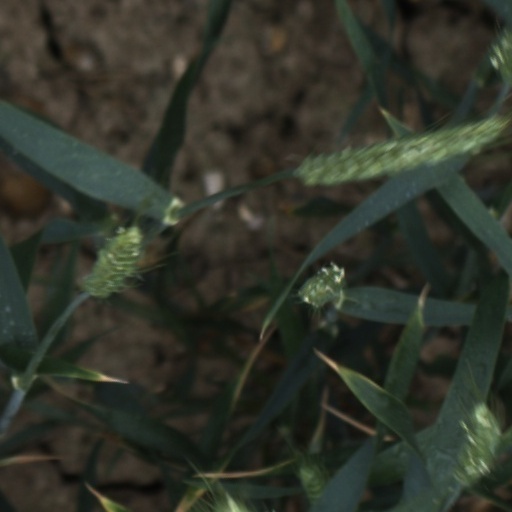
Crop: wheat